Dongchun Gymnasium

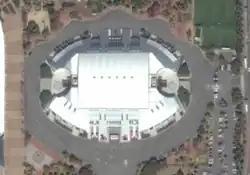

Dongchun Gymnasium is a multi-purpose indoor sporting arena located in Jung-gu, Ulsan, South Korea. The capacity of the arena is 5,831. It was opened in January 2001 after several setbacks and problems with its construction.